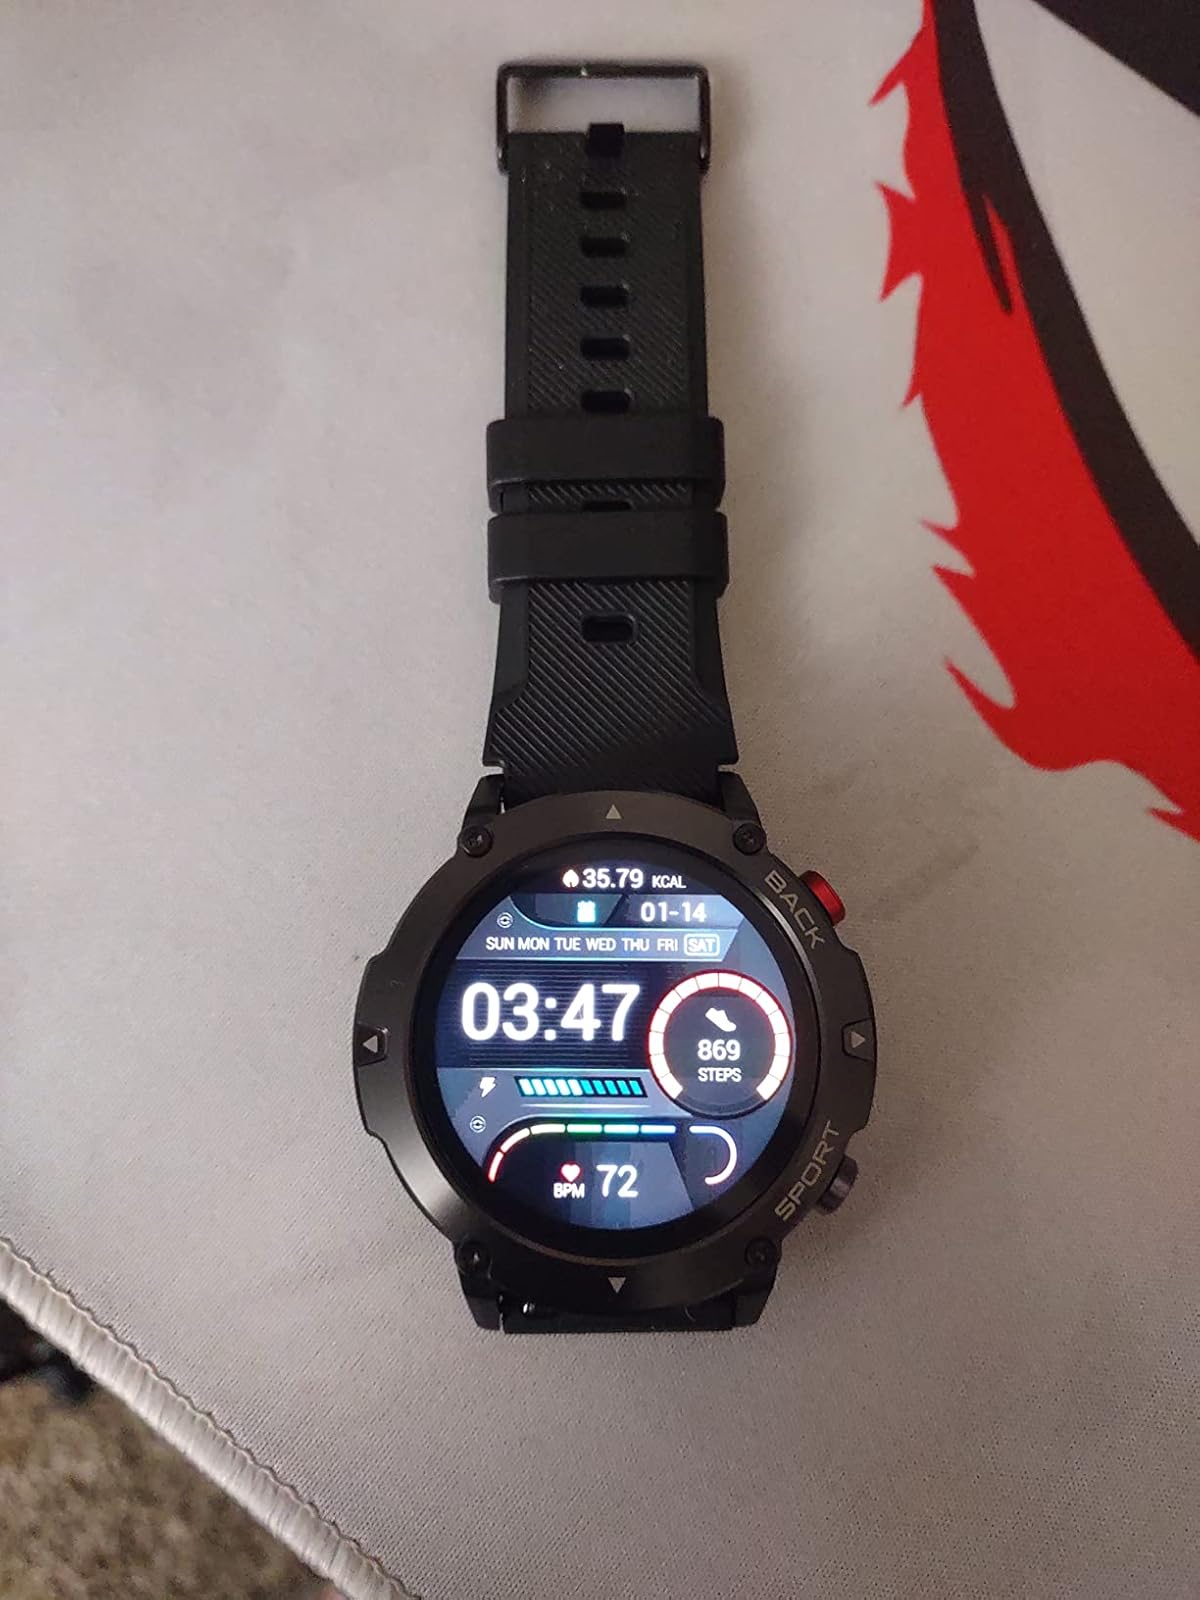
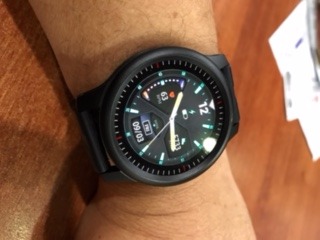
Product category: smartwatch
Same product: no